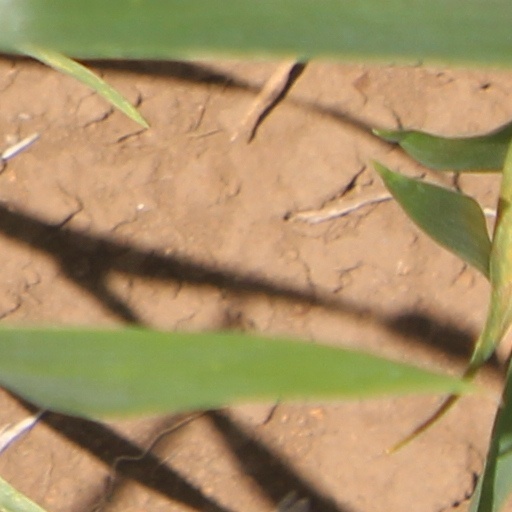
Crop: wheat